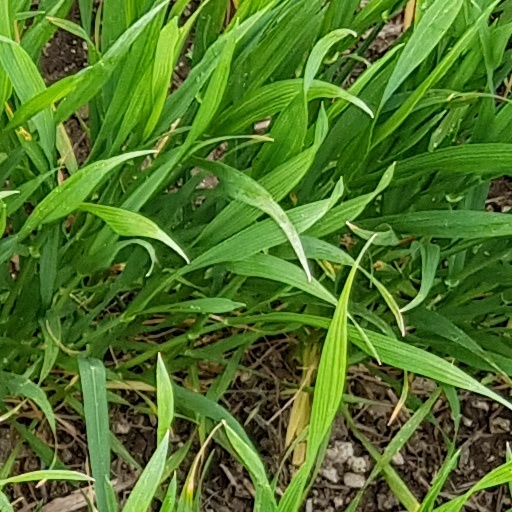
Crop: wheat